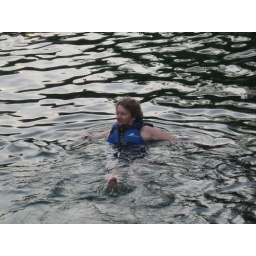
Bar swimming in the refreshingly cool water of a cenote after trekking over the ruins of Coba.